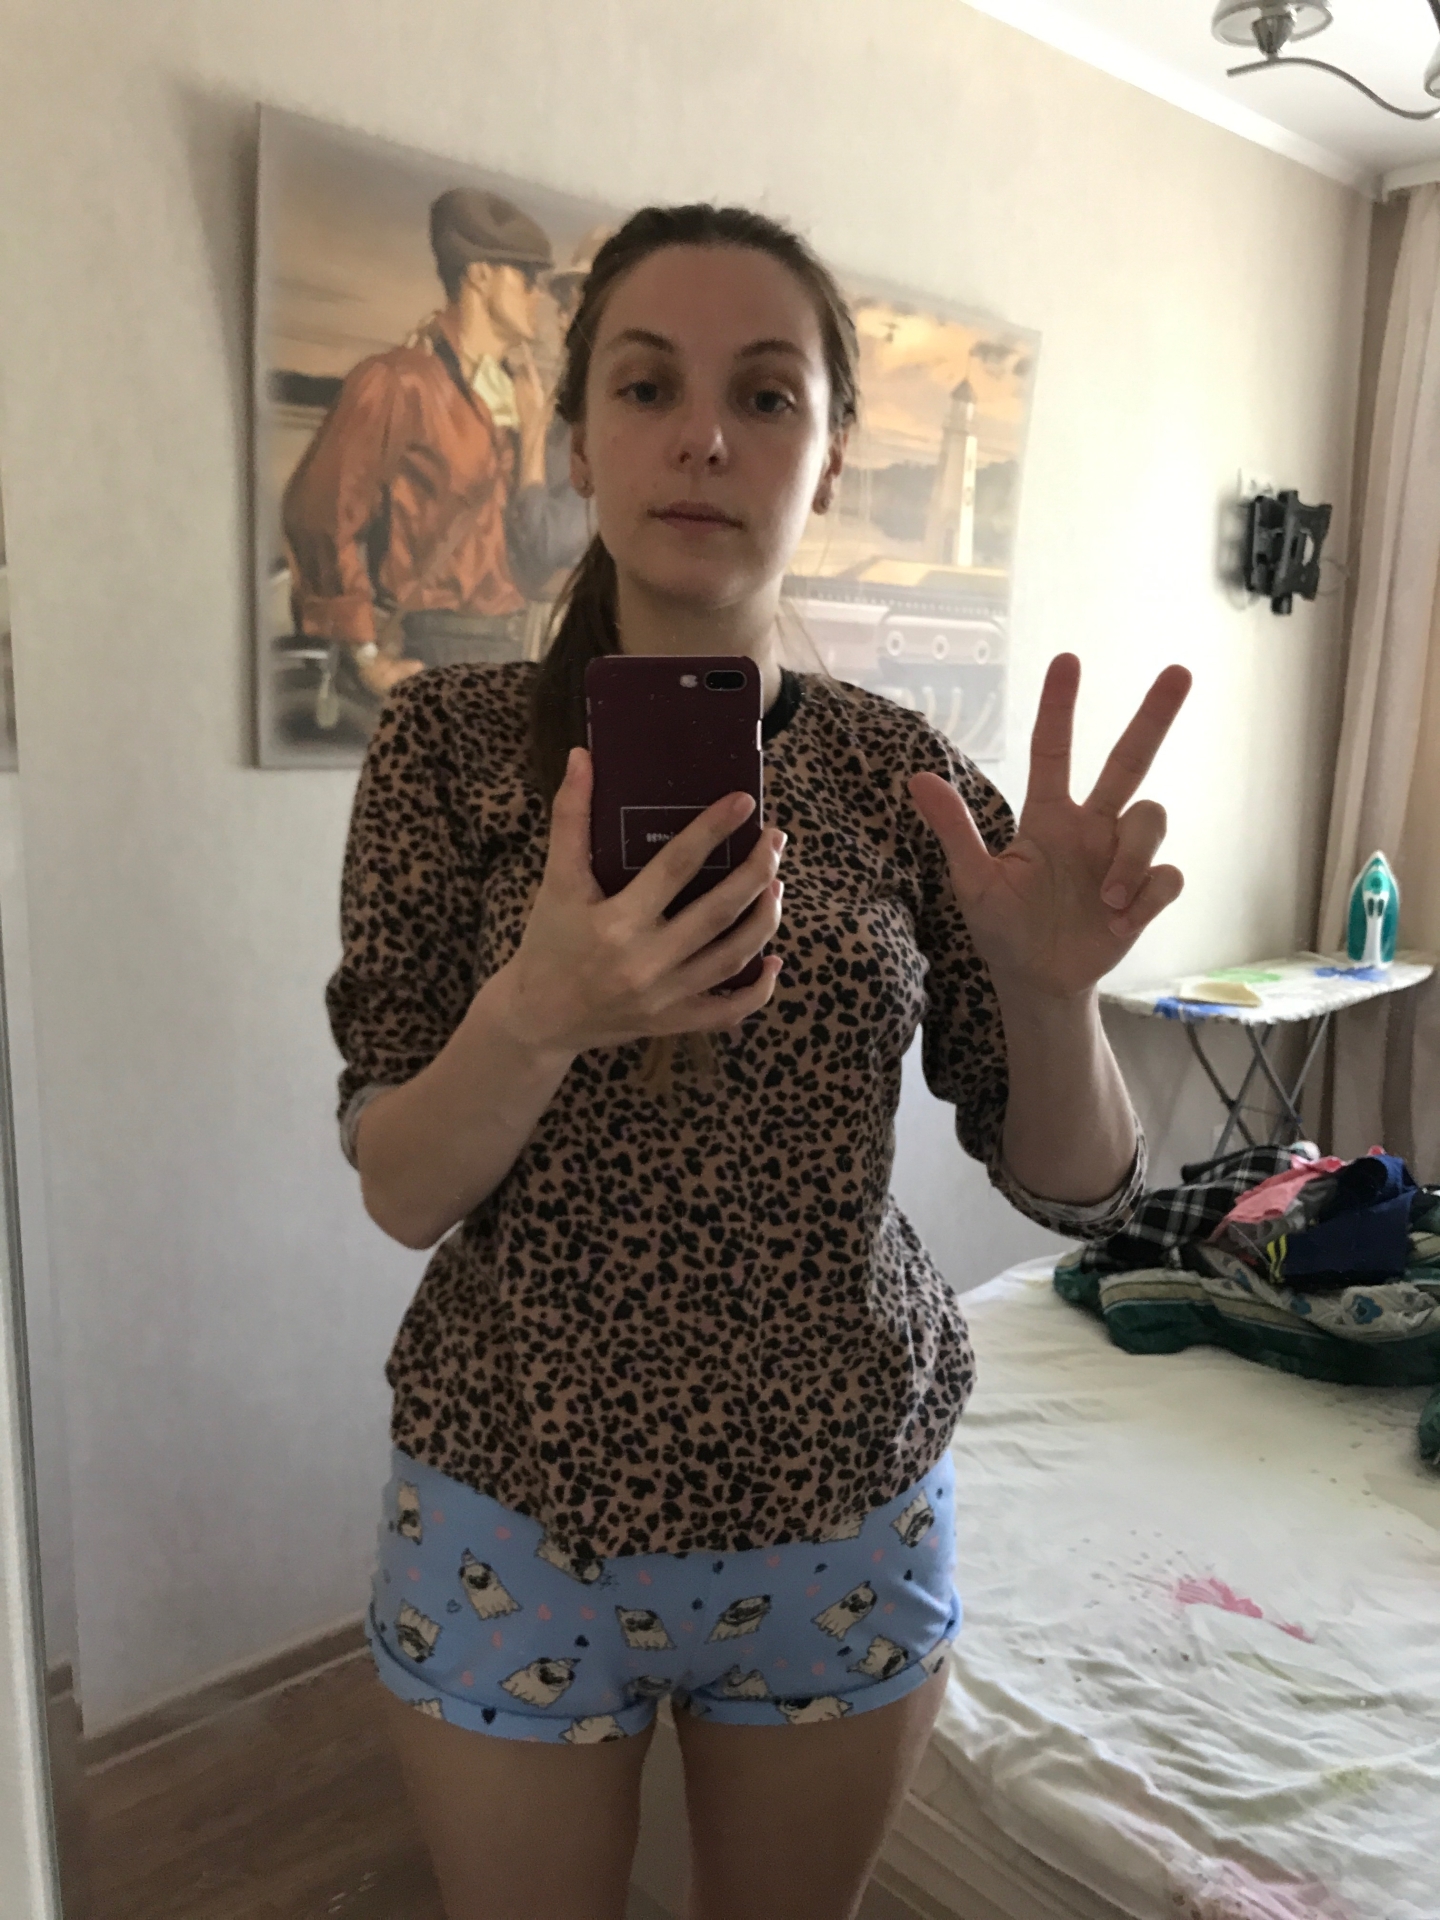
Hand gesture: three2